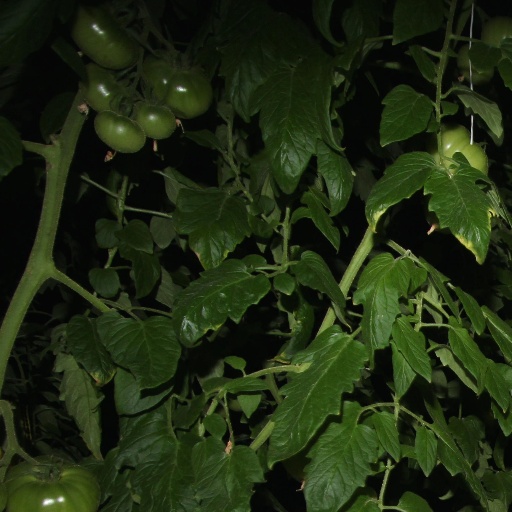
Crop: tomato